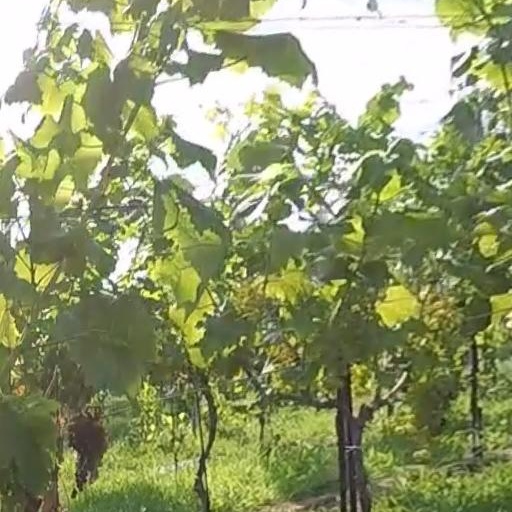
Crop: grape